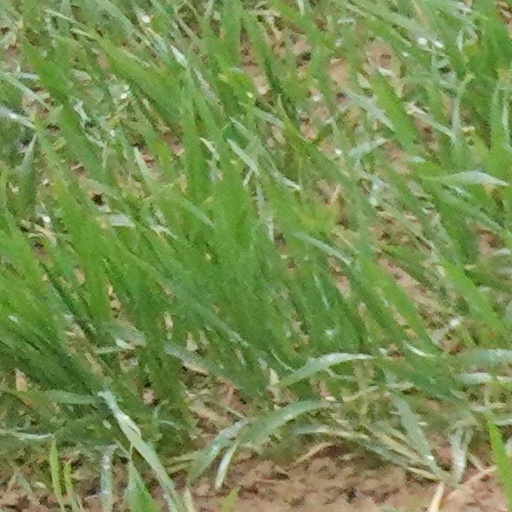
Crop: wheat